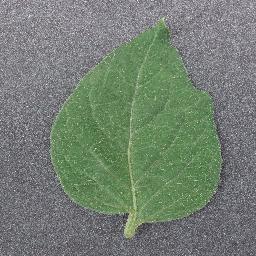
Label: Tomato___healthy